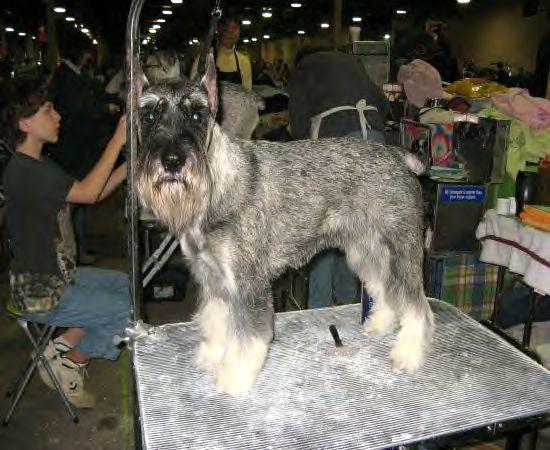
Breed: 220-n000053-standard_schnauzer